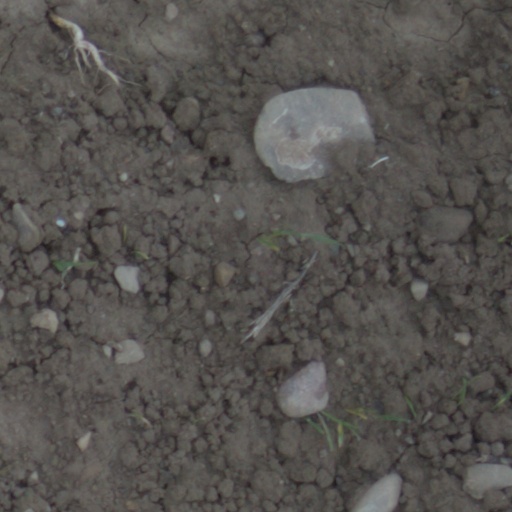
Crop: wheat